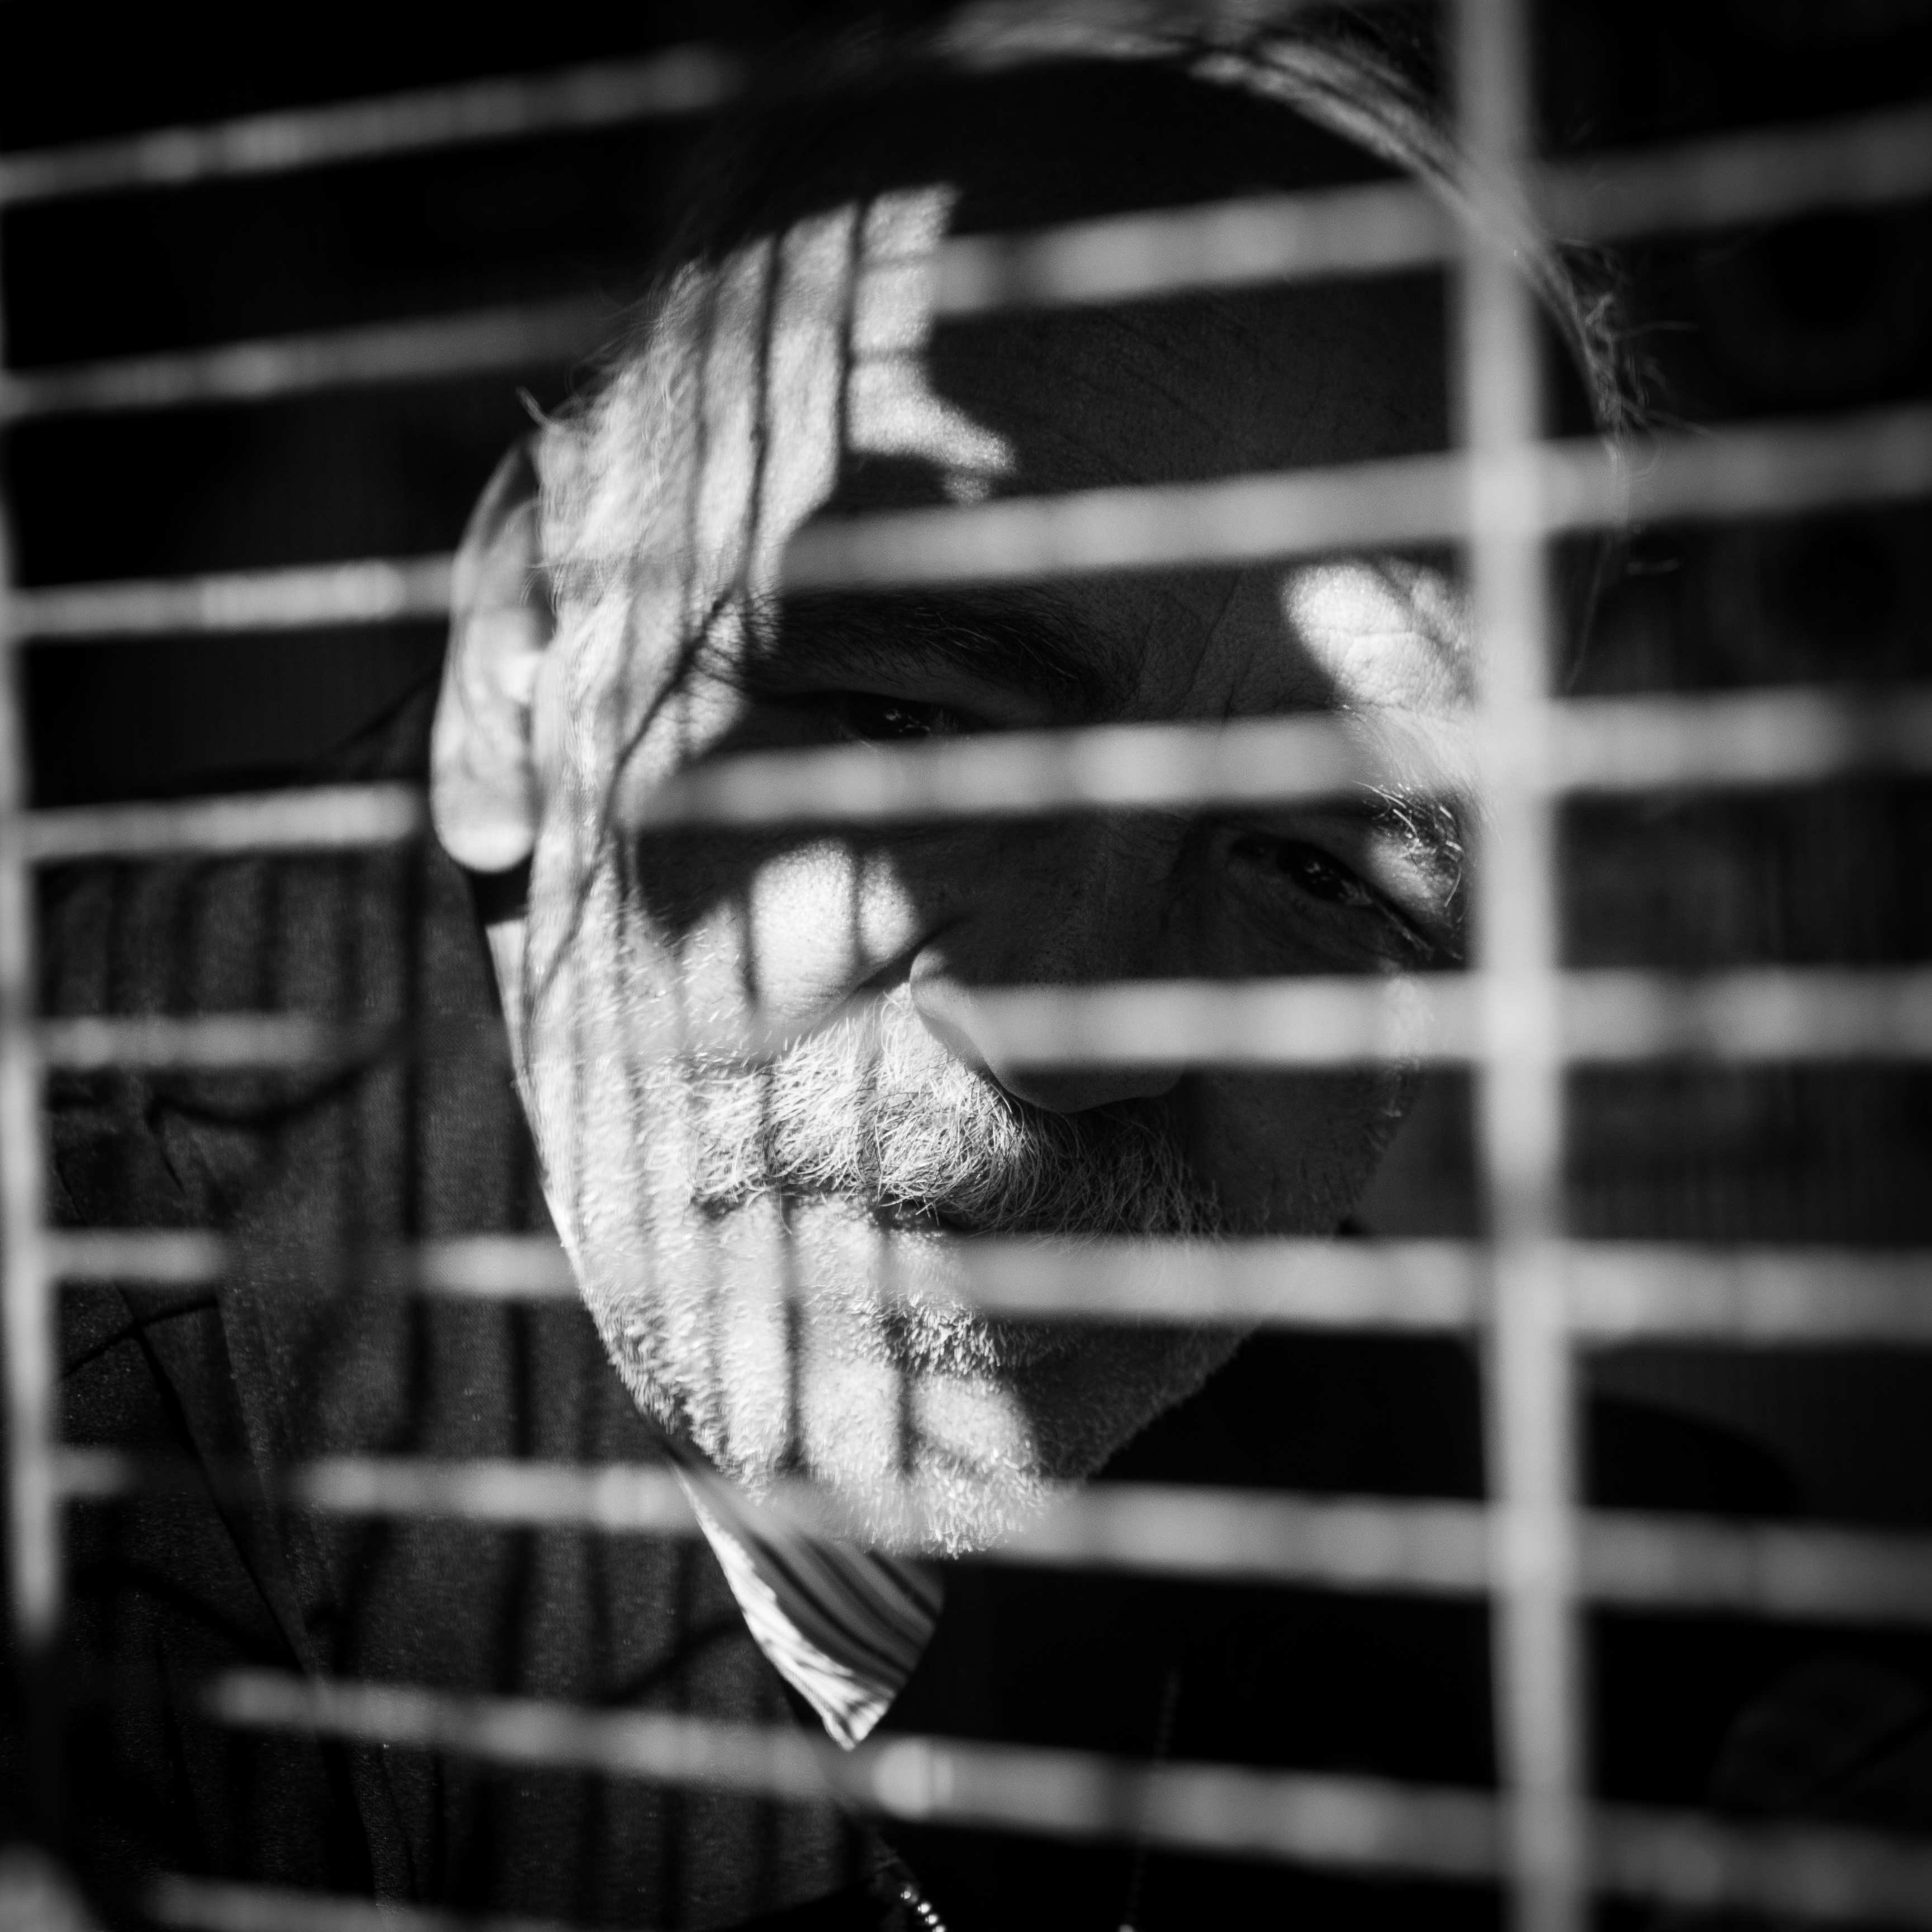
hand, light, black and white, white, street, photography, ebook, training, darkness, black, monochrome, close up, streetphotography, flickr, thomas, video, olympus, omd, fuji, leica, monochrom, leuthard, hcb, thomasleuthard, monochrome photography